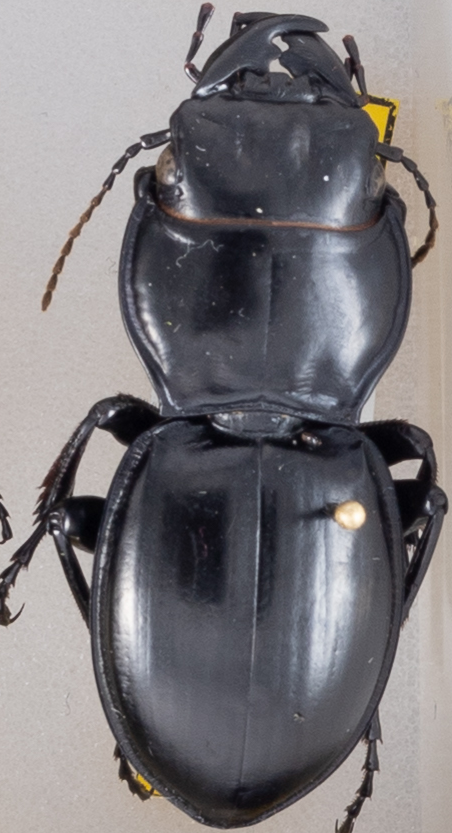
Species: Pasimachus californicus
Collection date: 2022-06-15
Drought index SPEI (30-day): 0.684
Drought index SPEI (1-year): -0.8
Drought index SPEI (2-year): -0.82